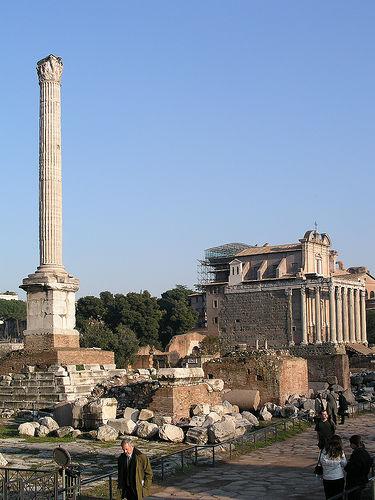
Weather: sun or clear